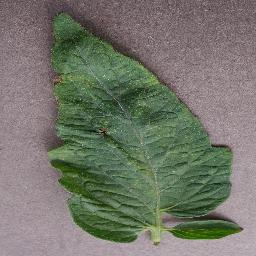
Label: Tomato___Target_Spot